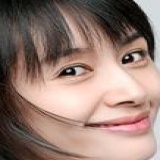
diễn viên Vương Tử Văn